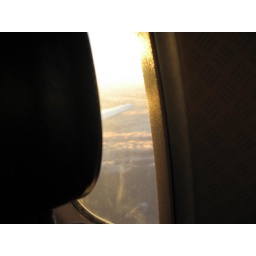
I book my flights early in order to secure the sweet window seat